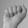
ASL letter: A